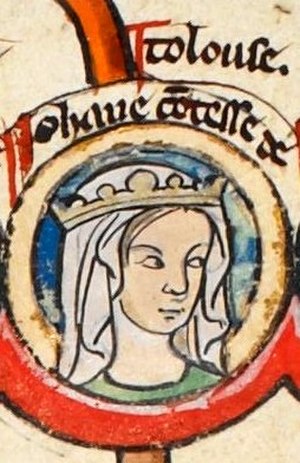
Johanne af England, dronning af Sicilien
Johanne af England var gennem ægteskab dronning af Sicilien og grevinde af Toulouse. Hun var 7. barn af kong Henrik 2. og Eleonora, hertuginde af Aquitanien. Fra sin fødsel var hun bestemt til at indgå et politisk og kongeligt ægteskab. Hun giftede sig med Vilhelm 2. af Sicilien og senere med Raymond 6., greve af Toulouse, to meget vigtige og magtfulde skikkelser i det politiske landskab i middelalderens Europa.